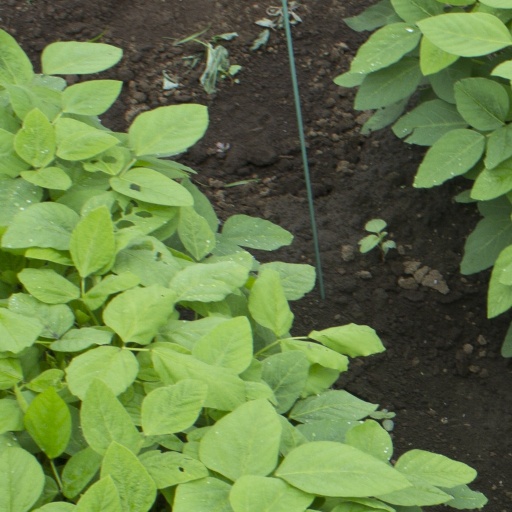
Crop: soybean